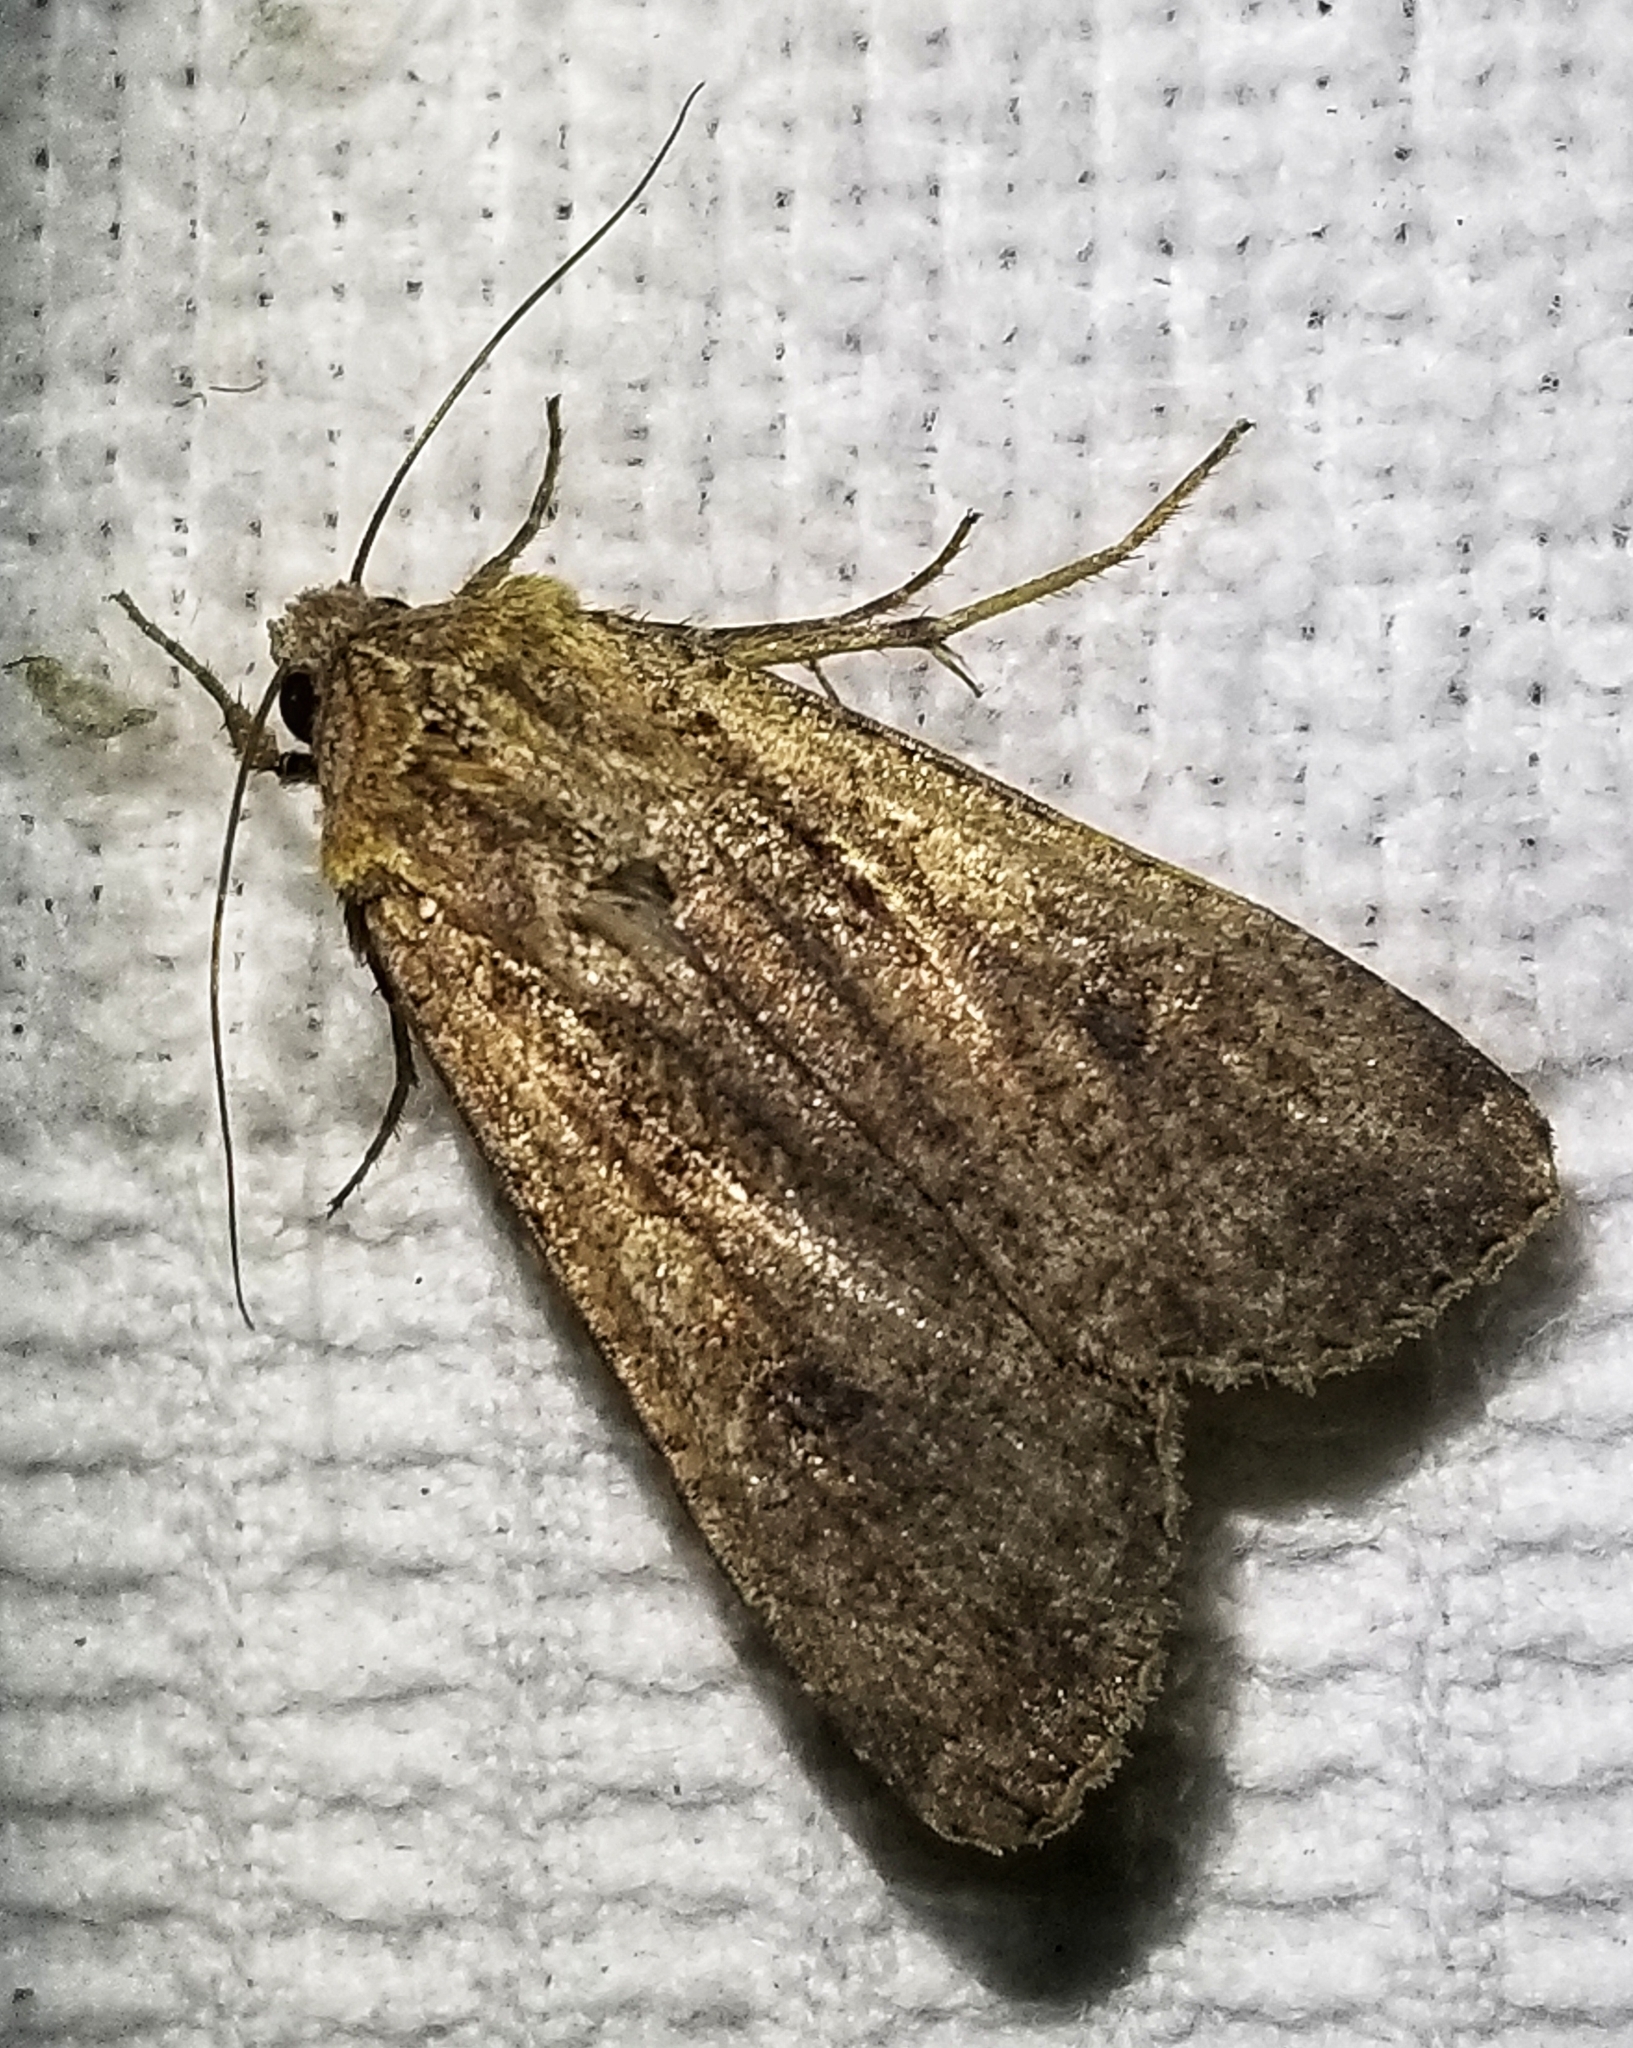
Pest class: cutworms